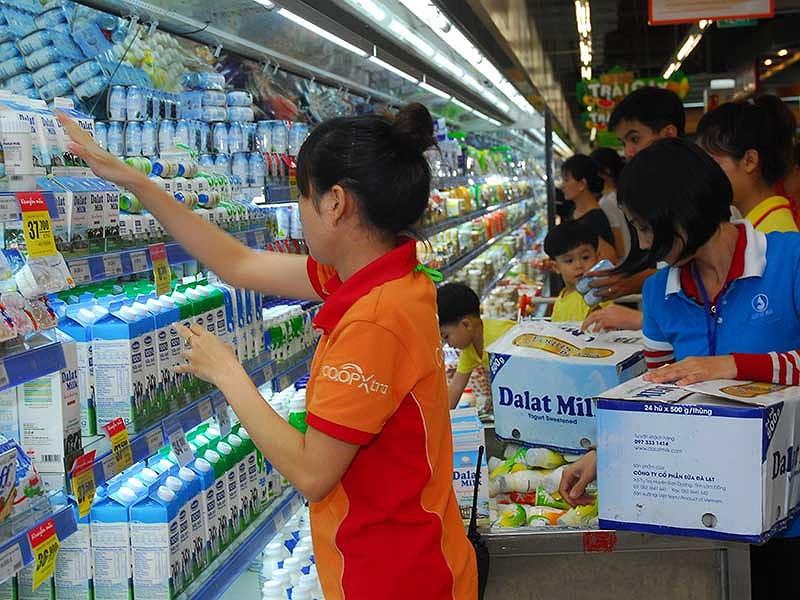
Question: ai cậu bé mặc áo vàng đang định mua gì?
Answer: mua sữa